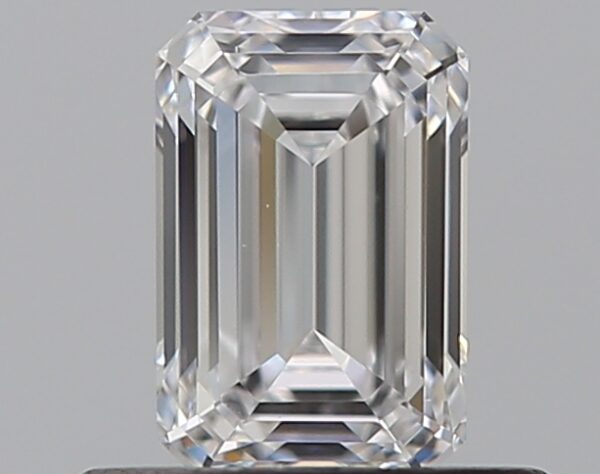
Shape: emerald
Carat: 0.5
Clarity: VS2
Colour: D
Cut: EX
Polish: EX
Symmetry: VG
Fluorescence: N
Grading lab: GIA
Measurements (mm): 5.44 x 3.61 x 2.47